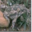
Label: frog